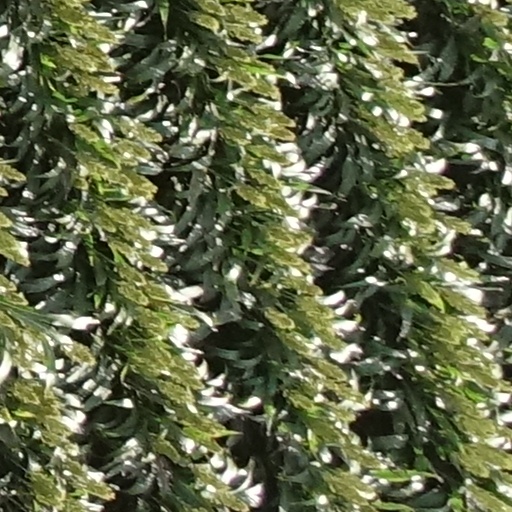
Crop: sorghum